Vietnamese people in the United Kingdom

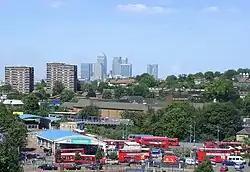
Lewisham in London is home to the UK's largest Vietnamese community, Vietnamese also prevails as the area's second most common language

39 Vietnamese migrants were found dead in a lorry trailer on 23 October 2019. The victims consists of mostly teenagers, who travelled in a refrigerator unit, but the refrigeration was not turned on and temperatures rose to 38.5C during the journey. This has sparked huge controversy and uproar. In the first quarter of 2024, Vietnamese became the most common nationality of migrants crossing the English channel by boat, rising rapidly from 505 Vietnamese migrants in 2022 to 1,323 in 2023, to the first quarter of 2024 alone recording 1,060. Some would have paid upwards of £20,000 to trafficking gangs, using borrowed money at interest rates of 1,000 per cent. A 2023 investigation found that the majority of people being smuggled were from the province of Nghe An. In response, in 2024 the Home Office launched a targeted social networking campaign to deter Vietnamese nationals from illegally migrating to the UK.